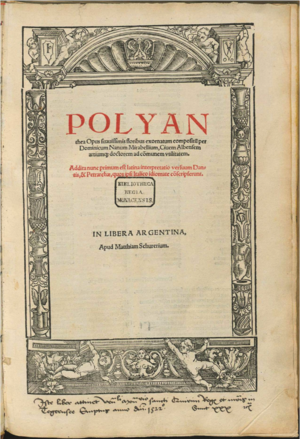
Couverture de Polyanthea. Strasbourg. Mathias Schurer 1517
Mathias Schurer est un imprimeur alsacien.